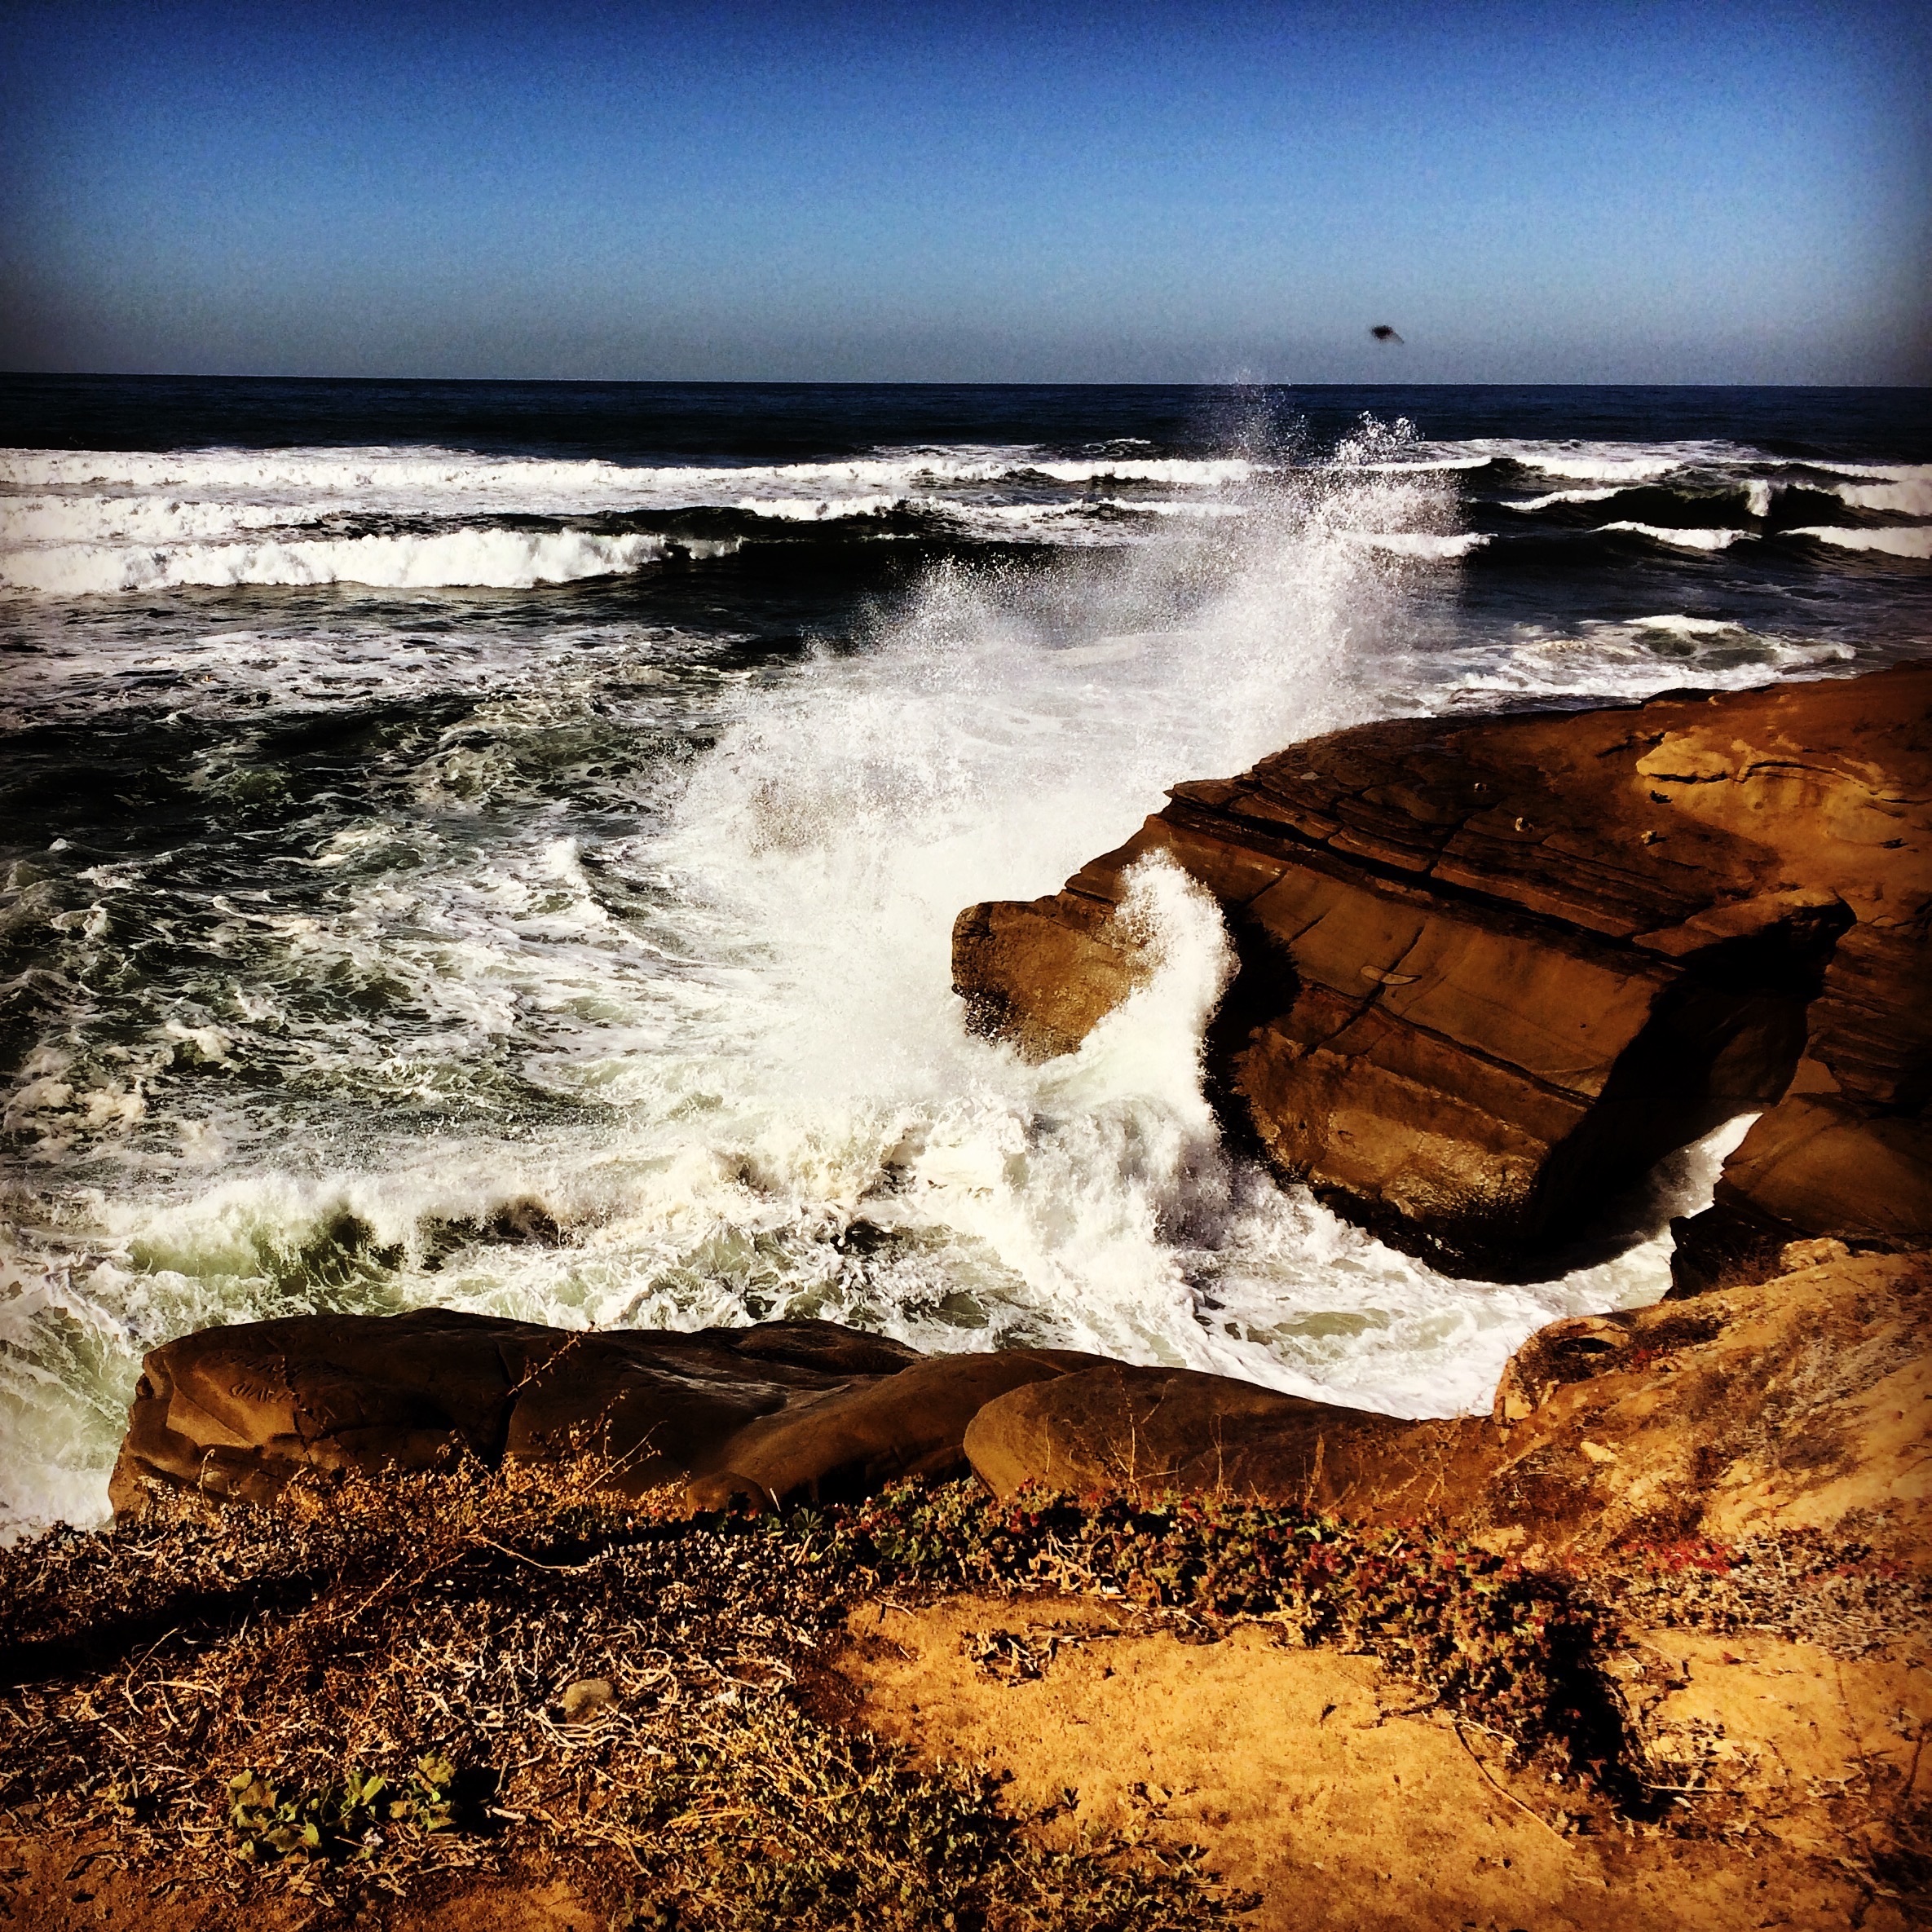
beach, sea, coast, water, nature, rock, ocean, horizon, sunset, sunlight, morning, shore, wave, cliff, reflection, terrain, material, image, computer wallpaper, wind wave